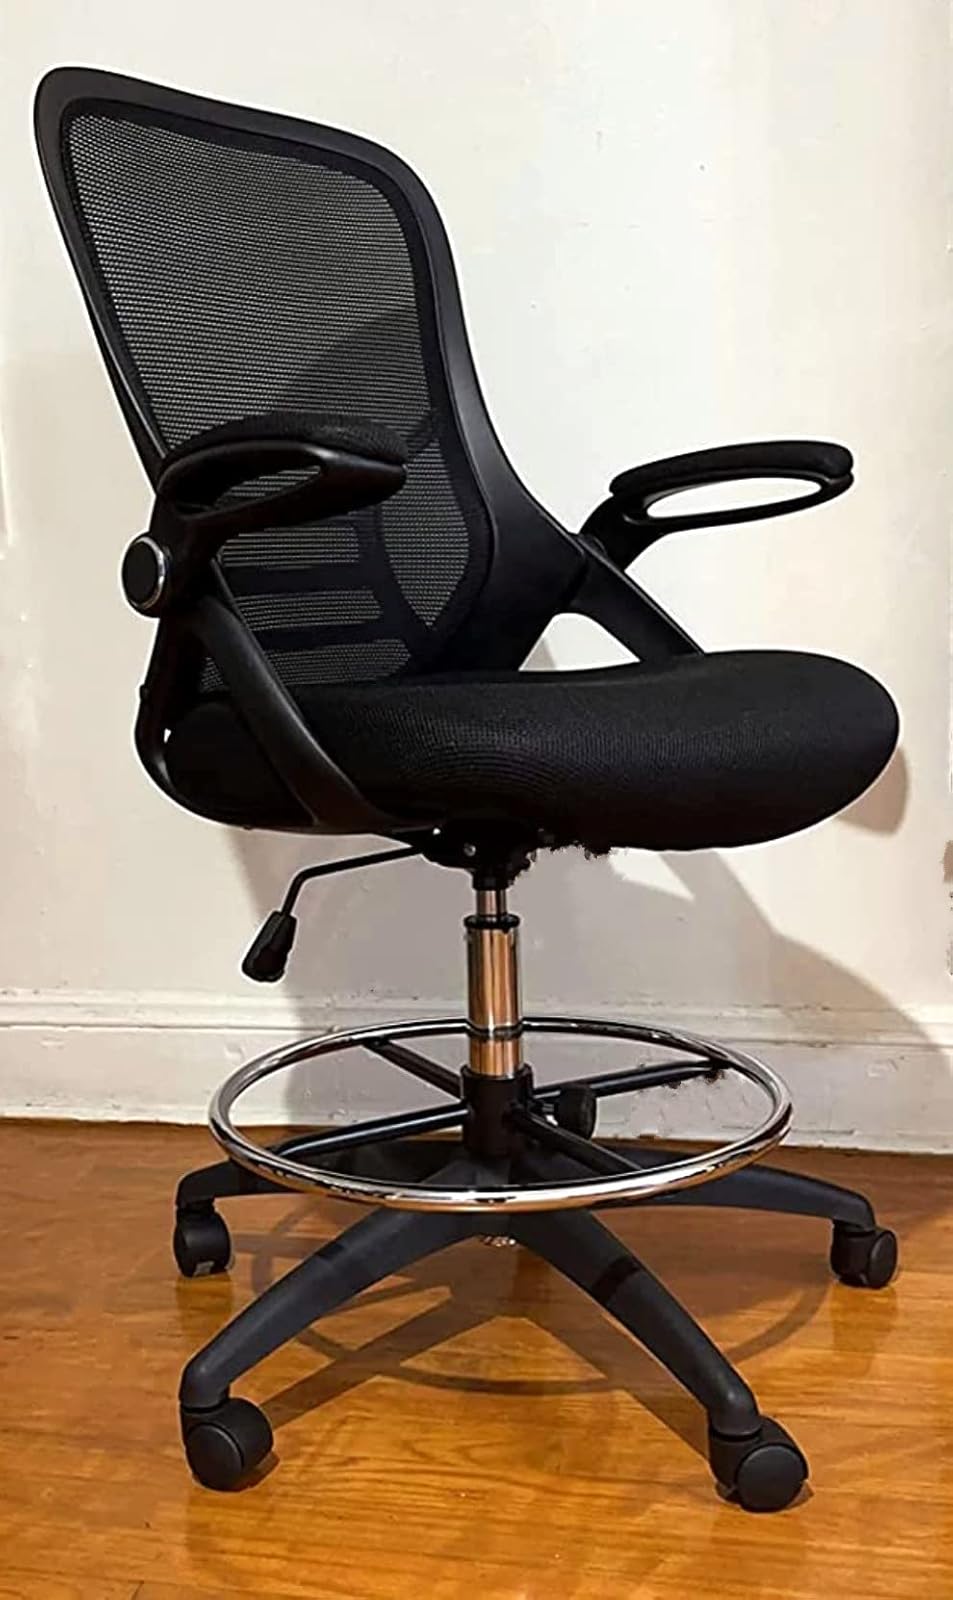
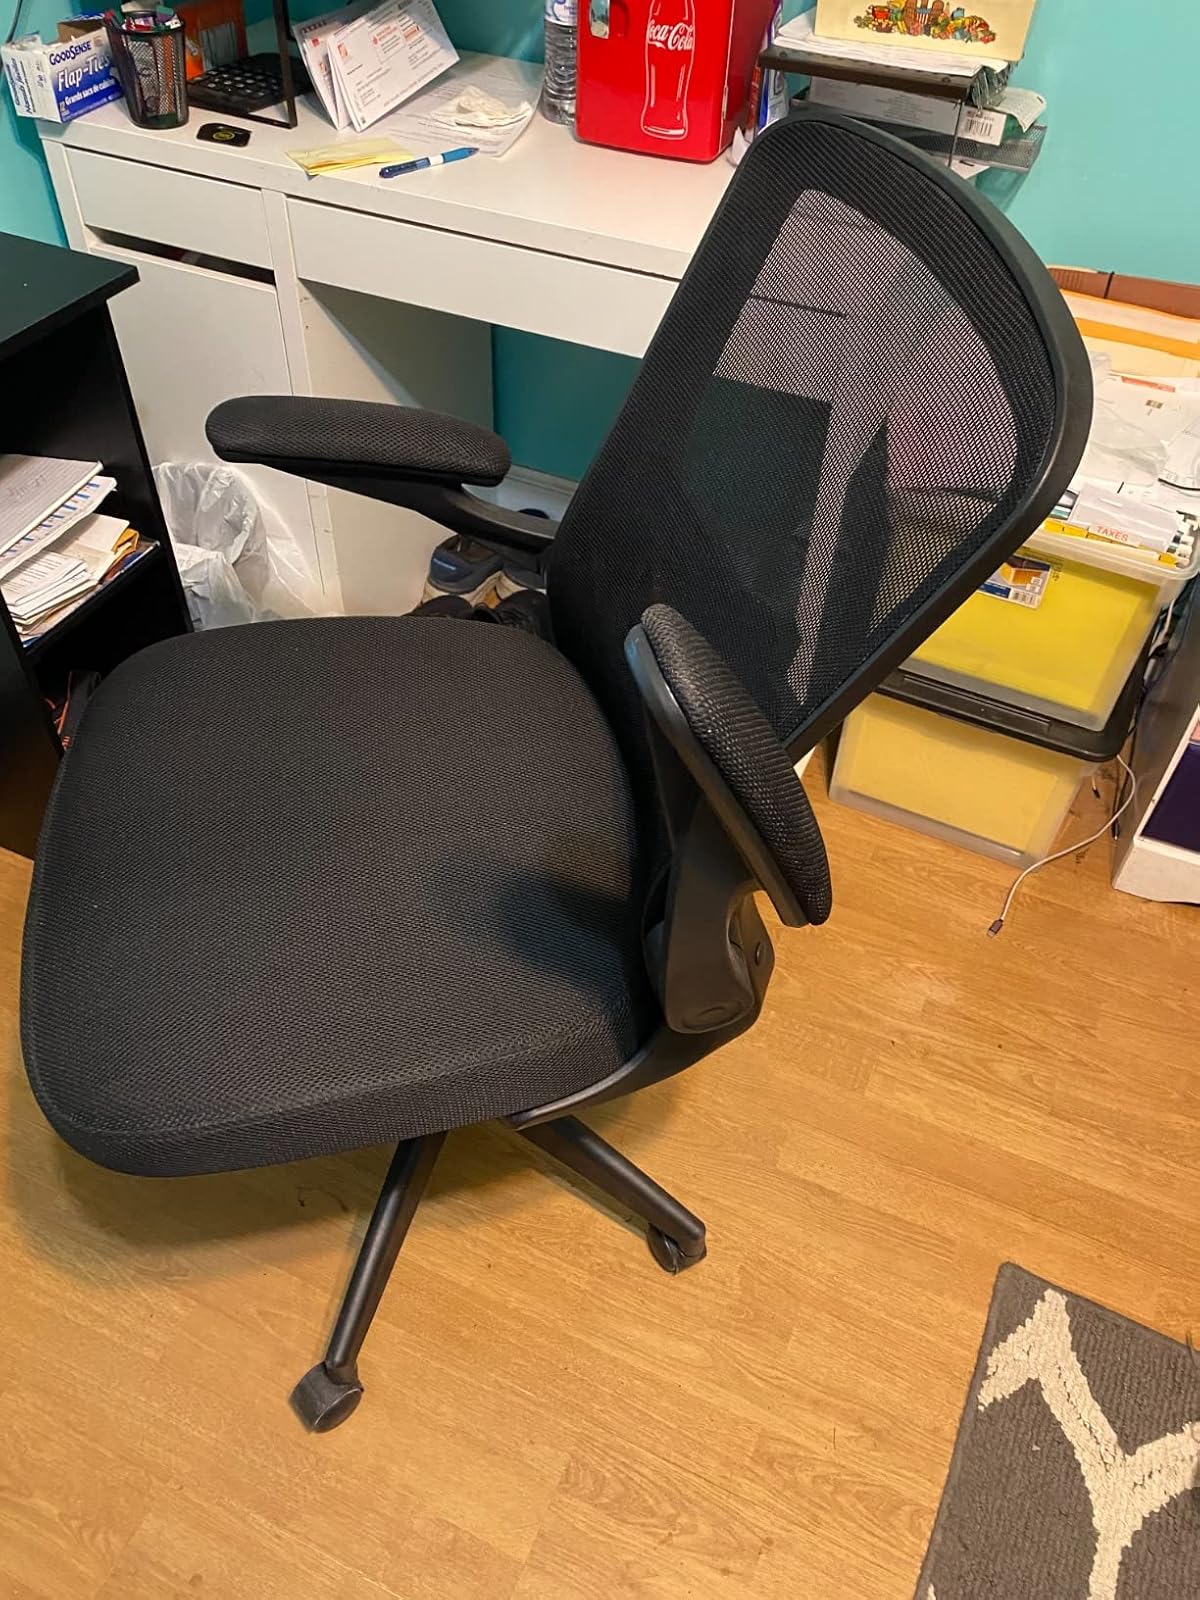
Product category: items_chair
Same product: no